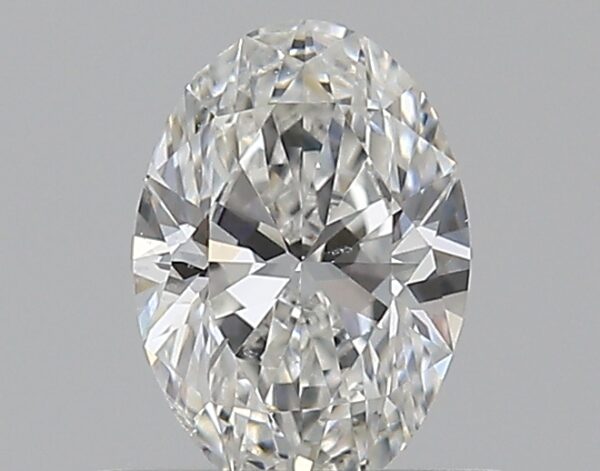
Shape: oval
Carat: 0.5
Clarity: VS2
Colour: F
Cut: GD
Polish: VG
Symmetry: GD
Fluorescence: M
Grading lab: GIA
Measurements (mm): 6.29 x 4.39 x 2.79